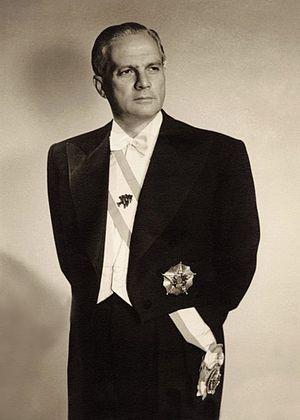
Camille Nimr Chamoun, né le 3 avril 1900 à Deir-el-Qamar au Liban et mort le 7 août 1987 à Beyrouth, est un homme d'État libanais. Il a été président de la République de 1952 à 1958.
Le président de la République libanaise est le chef de l'État du Liban. Le président est élu par le parlement pour une durée de six ans, qui n'est pas immédiatement renouvelable. Par convention depuis l'accord du Taëf, le président est toujours un chrétien maronite.